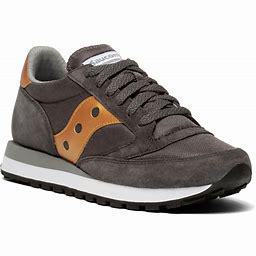
Brand: Saucony
Model: Jazz 81